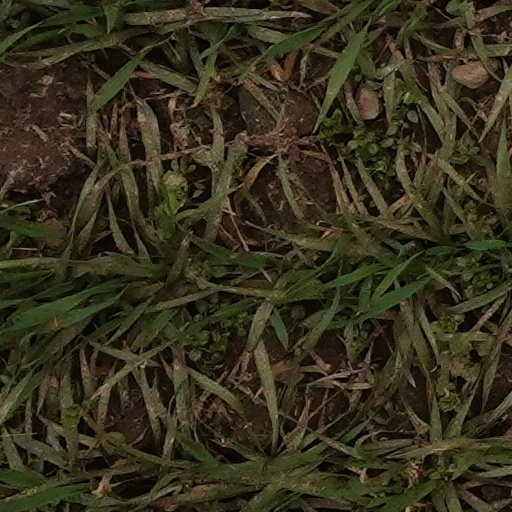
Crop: wheat